Tippecanoe Battlefield Park

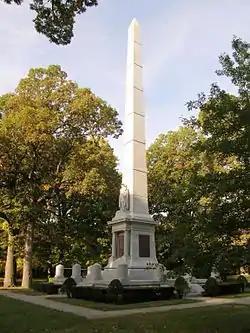
Tippecanoe Monument

The Tippecanoe Battlefield Park preserves the location of the Battle of Tippecanoe fought on November 7, 1811.